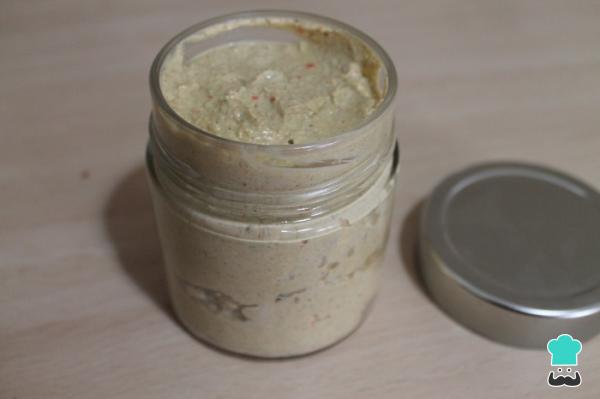
A continuación, con ayuda de una espátula, vertemos el paté de mejillones en escabeche en un frasco de cristal pequeño con tapa. Guardar en el frigorífico y dejar reposar unos minutos al frío.